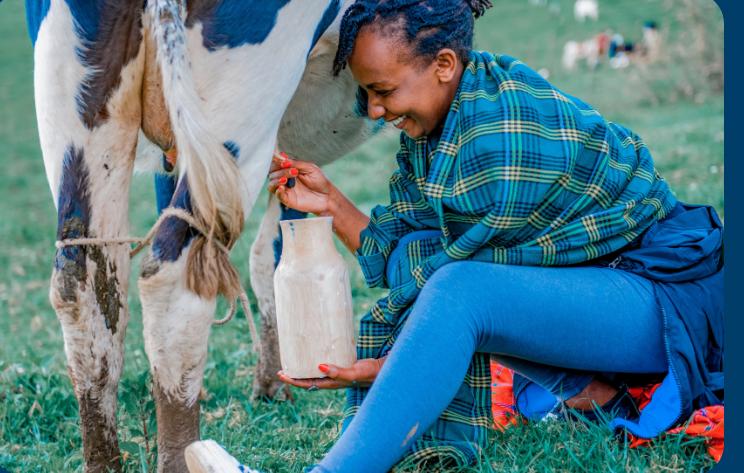
Msichana amechuchumaa ambapo pia anakamua ng'ombe. Ng'ombe mwenyewe ni mwenye rangi nyeupe. Amefungwa miguu na kamba ya rangi ya kahawia. Msichana mwenyewe anaonekana mwenye furaha sana na amejifunga kikoi cha rangi ya samawati.